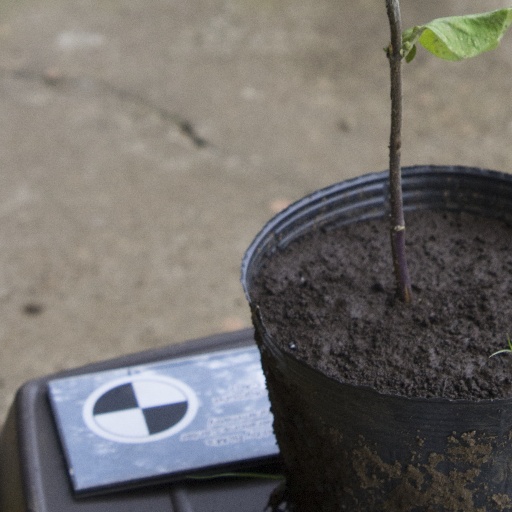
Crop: soybean